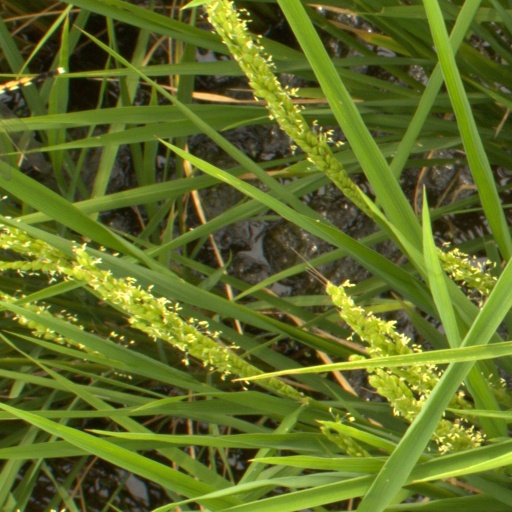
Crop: rice